Special Relationship

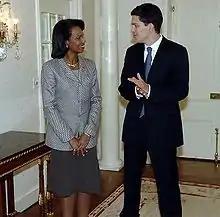
US Secretary of State Condoleezza Rice with British Foreign Secretary David Miliband, September 2007

Although British Prime Minister Gordon Brown stated his support for the United States on assuming office in 2007, he appointed ministers to the Foreign Office who had been critical of aspects of the relationship or of recent US policy. A Whitehall source said: "It will be more businesslike now, with less emphasis on the meeting of personal visions you had with Bush and Blair." British policy was that the relationship with the United States remained the United Kingdom's "most important bilateral relationship".